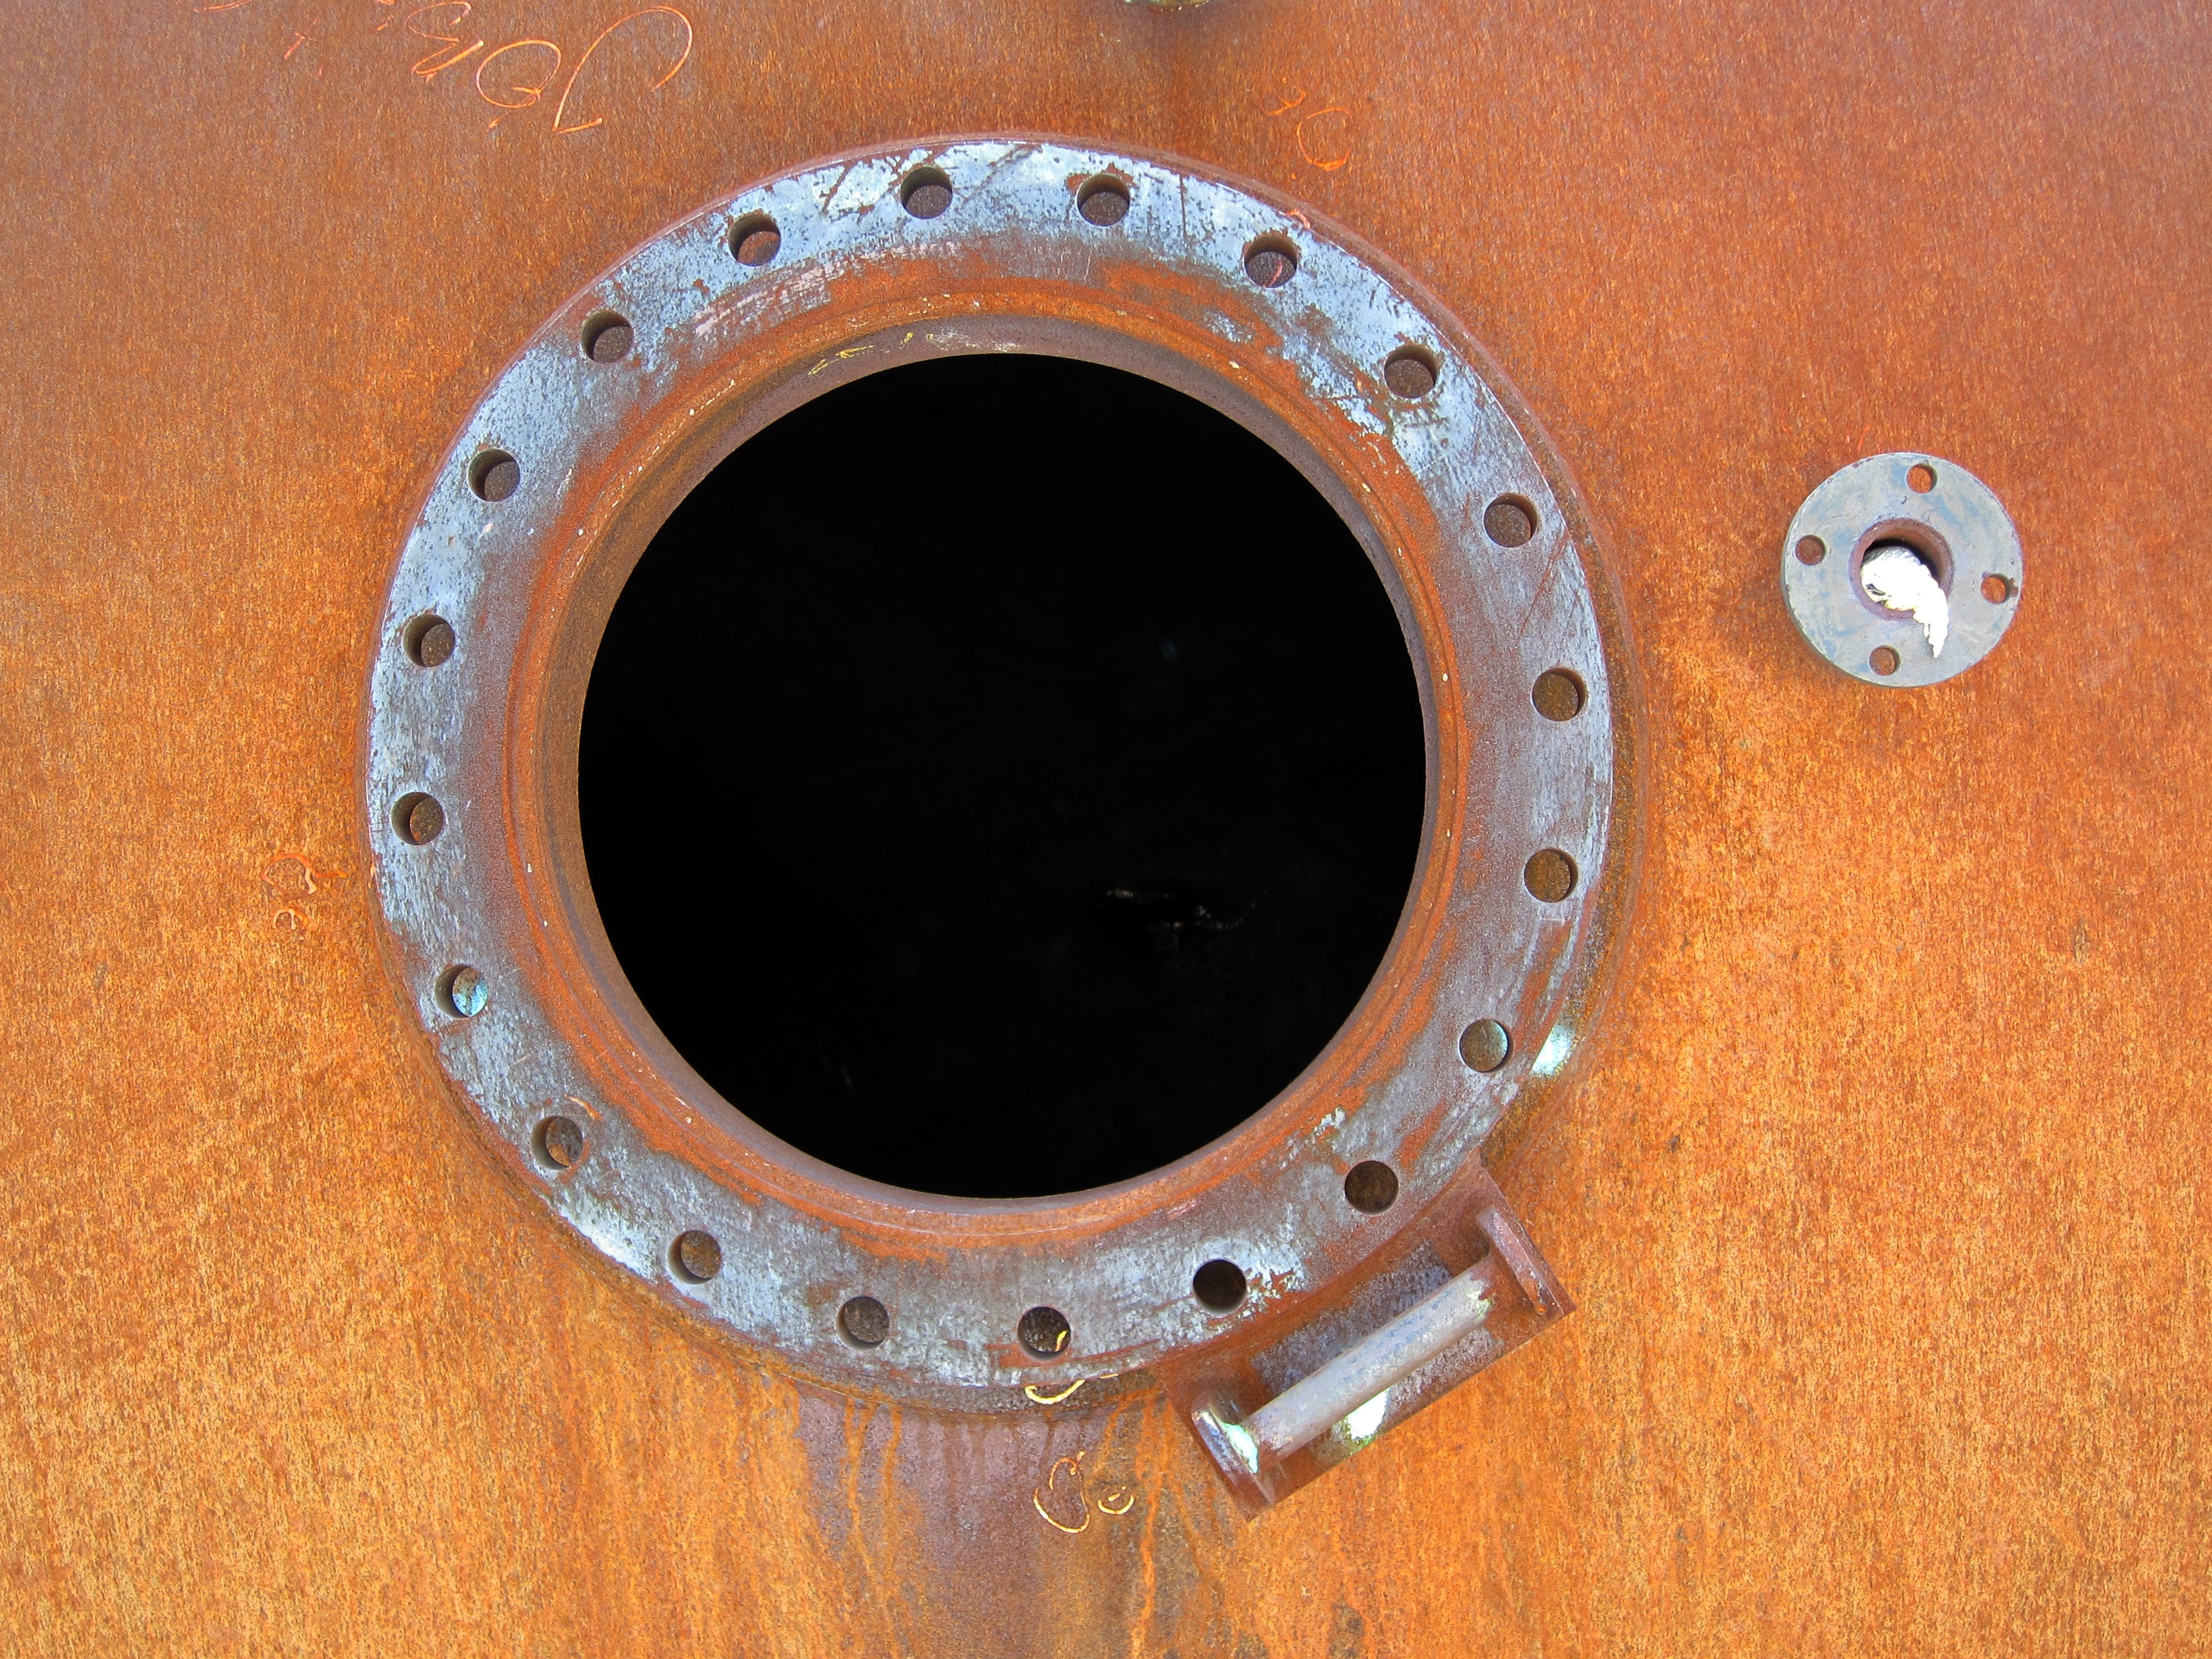
abstract, wheel, rust, metal, industrial, circle, product, design, tank, hatch, iron